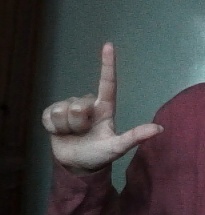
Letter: laam